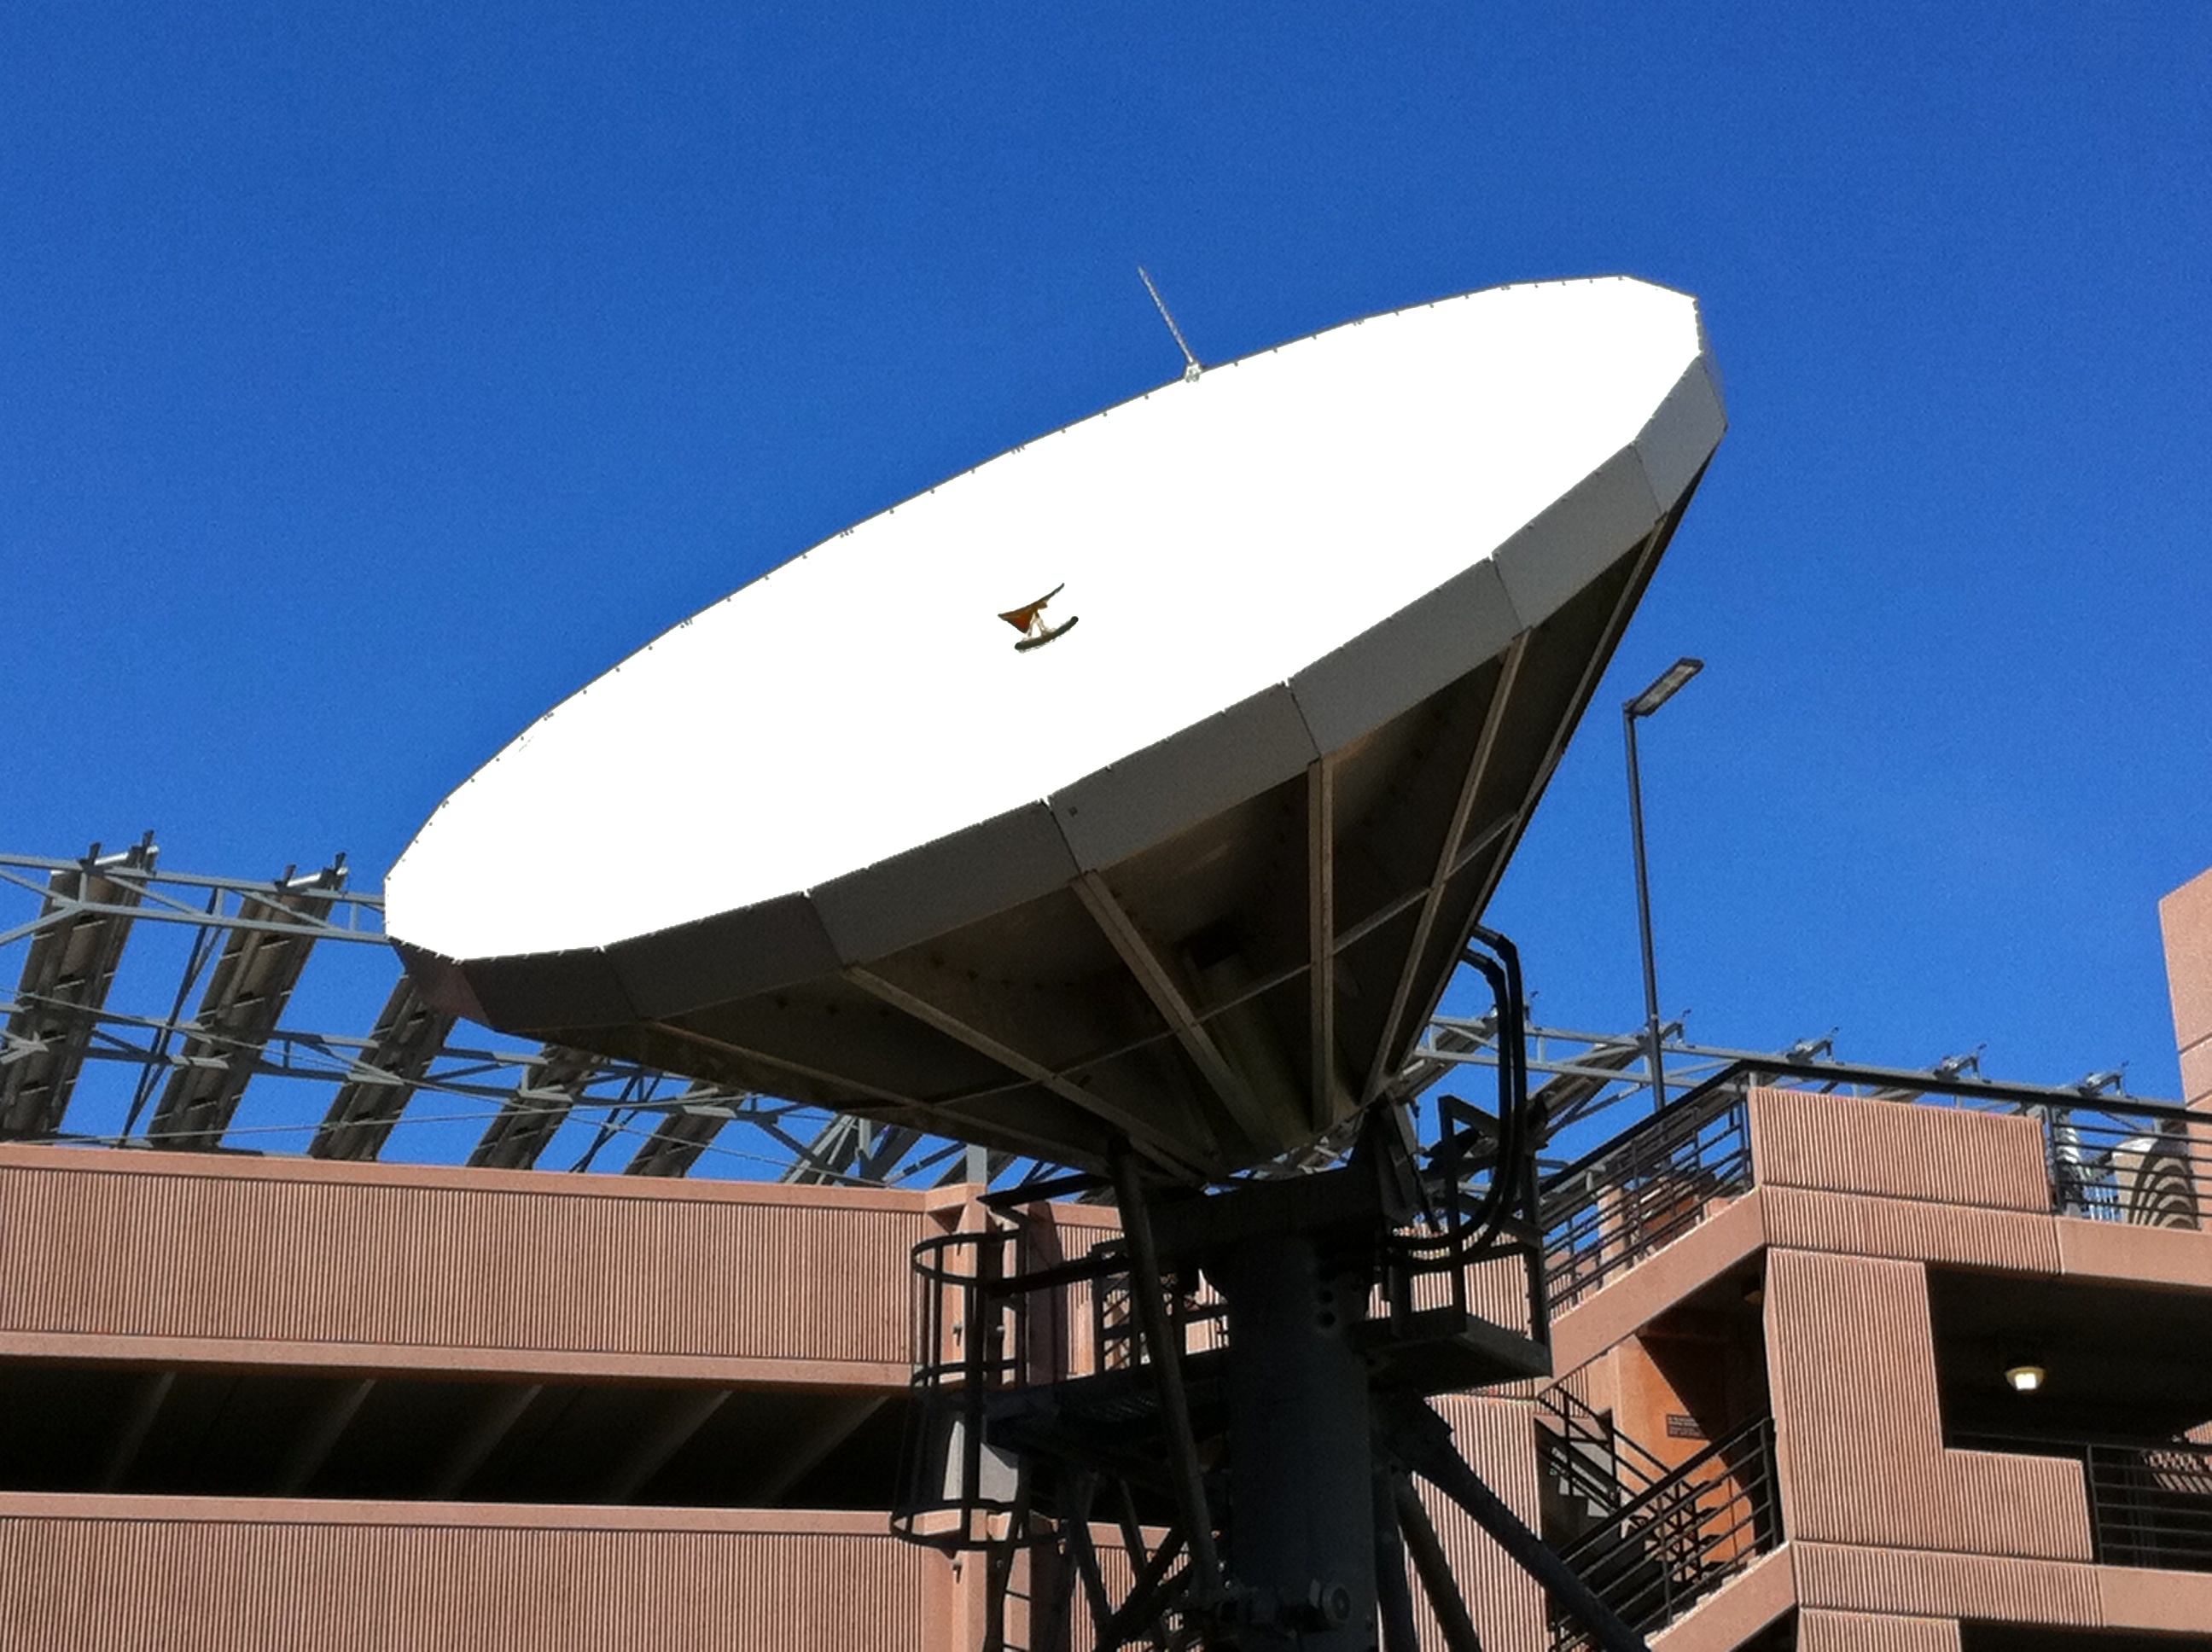
technology, wind, roof, antenna, vehicle, energy, solar power, radio telescope